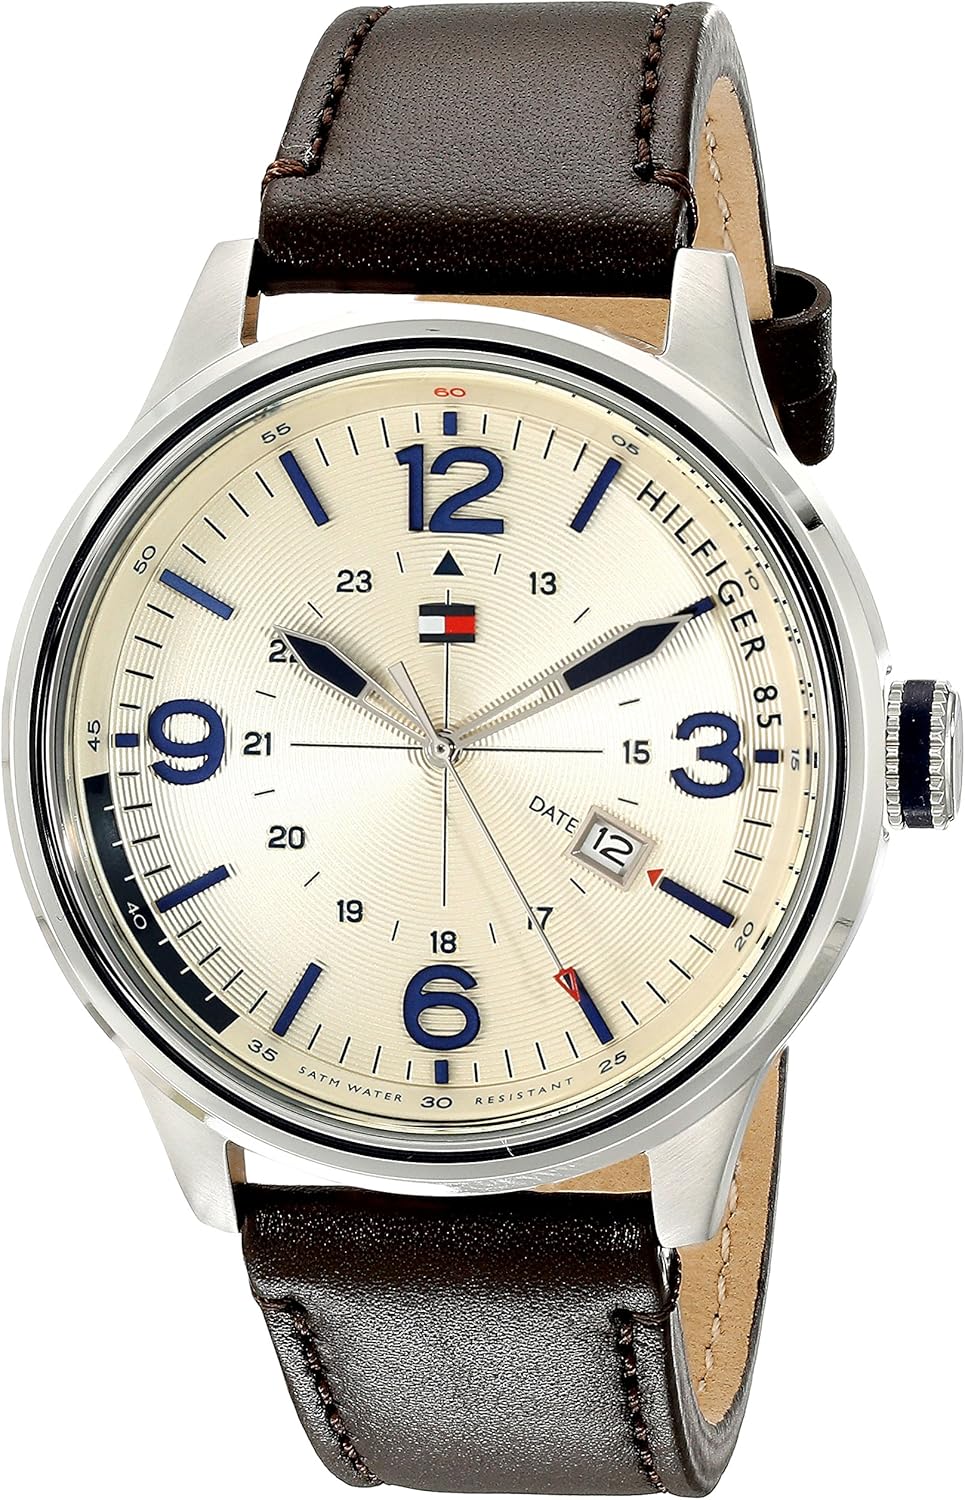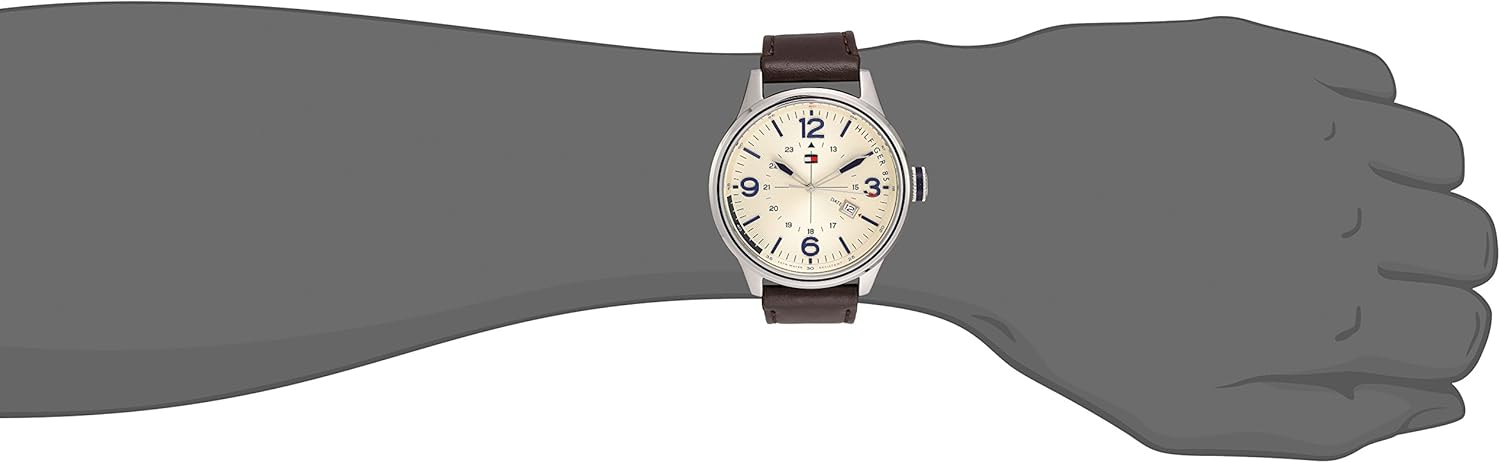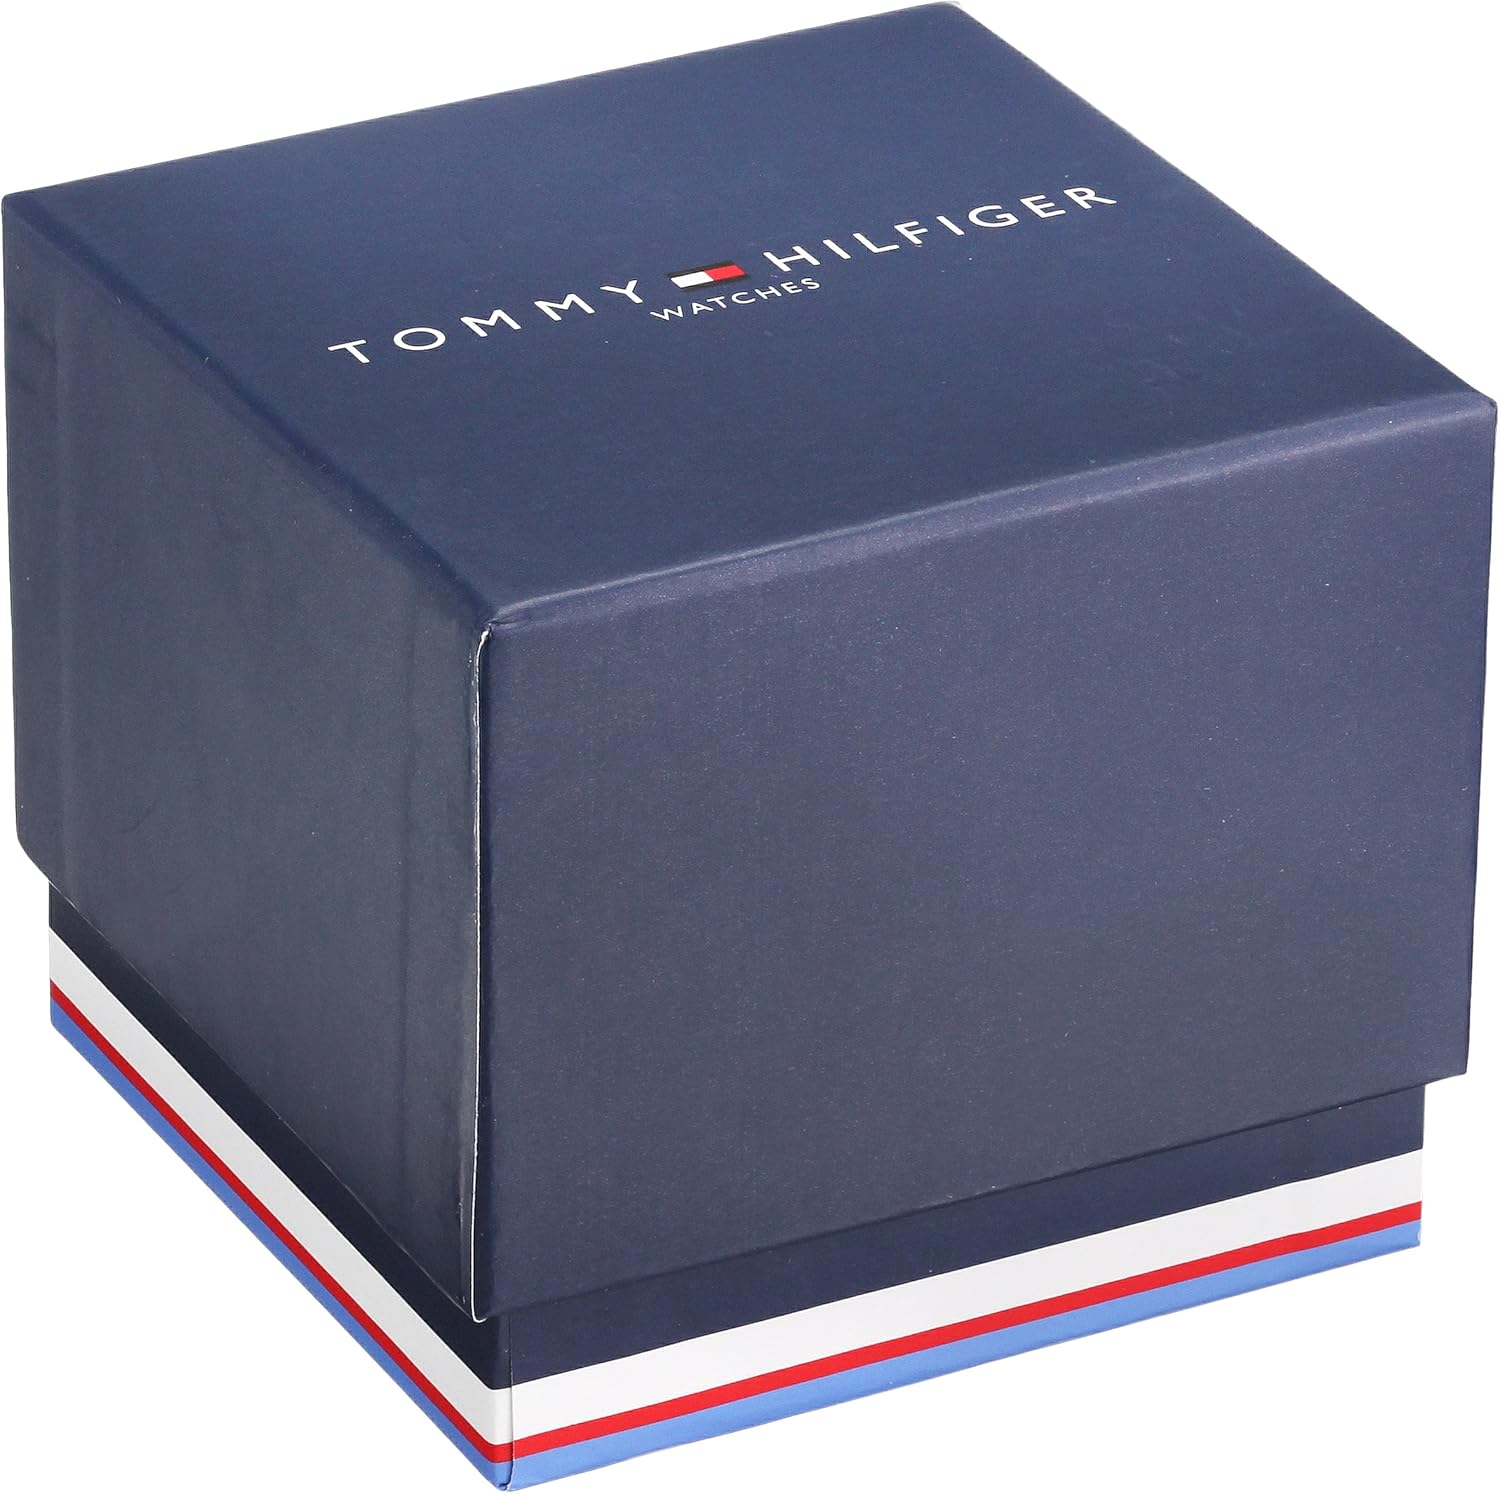
Tommy Hilfiger Men's 1791102 Casual Sport Analog Display Quartz Brown Watch
Category: AMAZON FASHION
The History of Tommy Hilfiger In 1969, Tommy Hilfiger began his retail career while still in high school with $125 and 20 pairs of bell-bottom jeans. This entrepreneurial spirit mixed with raw talent led him to establish a small chain of retail stores, where he designed the clothes people wanted but could never find. In 1985, Hilfiger introduced his signature collection of menswear. Since its inception, the Tommy Hilfiger brand has been built on a powerful design philosophy: Adding fresh, new perspective to traditional, all-American stylings. This approach proved so compelling, that in less than two decades, the Company grew from a single line into a global business encompassing a wide range of products. From menswear and womenswear to licensing agreements in accessories, footwear, fragrance and more, Tommy Hilfiger has become a fashion icon. Tommy Hilfiger Watches – Classic, American, Cool It was only a matter of time before Tommy Hilfiger took on the world of watches. Inspired by his father who worked 42 years as a watchmaker in the jewelry business, Tommy Hilfiger was driven to design his own watch collection. Putting his extraordinary talents and infallible fashion instincts to the test, Tommy Hilfiger stepped into the role of watch designer. His goal was to offer the precise, reliable performance of a quality timepiece as well as the classic American style for which his sportswear was so well known. Hilfiger set out to create fashion watches of unmistakable style and exceptional value, and that’s exactly what he did. In 1999, Tommy Hilfiger entered into an exclusive, ongoing licensing agreement with Movado Group, Inc. for the well known watch company to design, manufacture, and distribute Tommy Hilfiger Watches worldwide. Meticulously designed to complement the Tommy Hilfiger lifestyle and brand aesthetic, the launch collection combined a cool, classic sophistication with quality craftsmanship. Today's Tommy Hilfiger watches remain true to the brand's original design concept. Sporting a traditional American style with a modern twist, the latest Tommy Hilfiger watch collection ranges from stainless steel chronographs and multi-eye models, to chic designs with genuine diamonds, reversible bands, iconic Tommy Hilfiger detailing like plaid etching, and signature Tommy Hilfiger fabrics and colors. General Information and Care Tommy Hilfiger watches have been developed with meticulous attention to quality, function and detail. Battery Information A Tommy Hilfiger quartz analog watch has a 1.55-Volt silver-oxide battery. It is specially designed for watches and will last approximately 18-36 months under normal use. NOTE: Frequent use of special functions, like the stopwatch timer on chronograph models, may shorten battery life. Water Resistance All Tommy Hilfiger watches meet international standards for water resistance to 3 ATM, so faucet spray or rain won’t damage them as long as the case, crown and crystal remain intact. DO NOT press the push-buttons on a chronograph model when the watch is under water, or it will not remain water resistant. NOTE: We recommend that you do not get your leather strap wet. Exposing leather to water can cause premature wear and deterioration. Tommy Hilfiger Watches Limited Warranty Tommy Hilfiger Watches (THW) warrants to the original consumer that his/her watch will be free from defects in materials and workmanship under normal use for a period of ten (10) years in the US and Canada, or two (2) years in Europe, Asia and Latin America, from date of purchase. During this period, the watch movement will be repaired or the watch will be replaced (at the sole discretion of THW) free of charge, if it proves to be defective in material or workmanship under normal use. This limited warranty does not cover batteries, straps, gold-plating, scratches or any damage arising from normal wear, accidents or misuse, or from any alteration, service or repair performed by any party other than the Tommy Hilfiger Watch Company or one of its Authorized Service Centers. Introducing our stainless steel Tommy Hilfiger Men's watch, part of the Casual Sport collection. This 46 mm features a parchment dial which sits under a mineral crystal which is combined with index markers and Arabic numbers
Features: Quartz movement | Durable mineral crystal protects watch from scratches | Quartz Movement | Case Diameter: 46mm | Water Resistant To 165 Feet